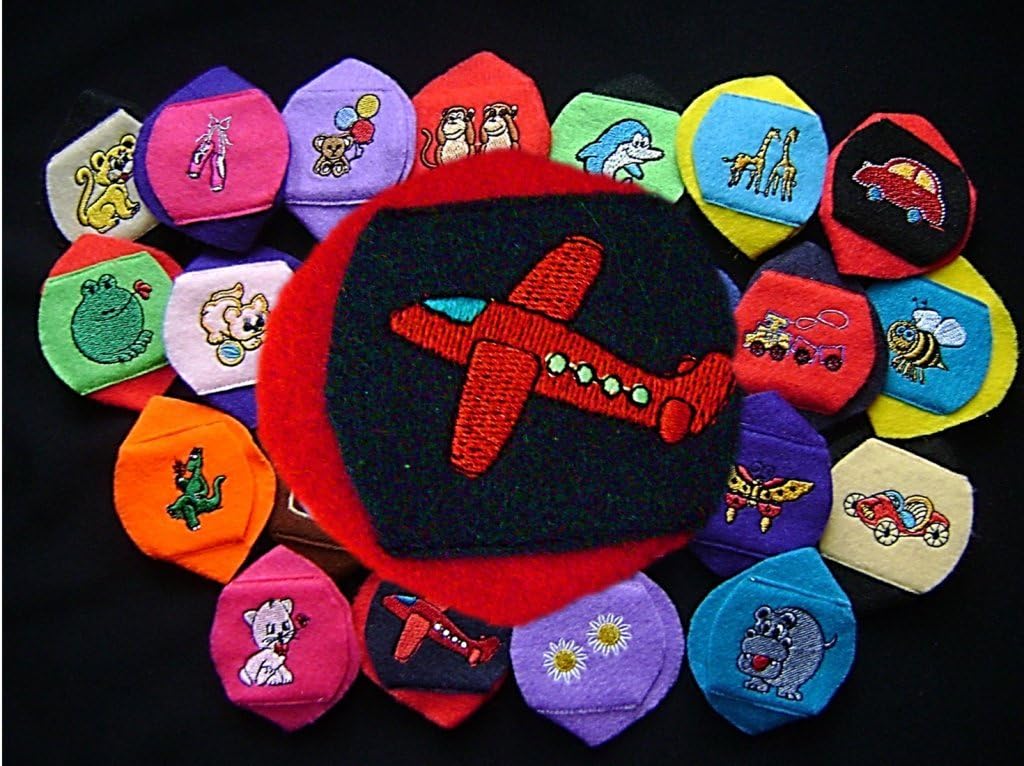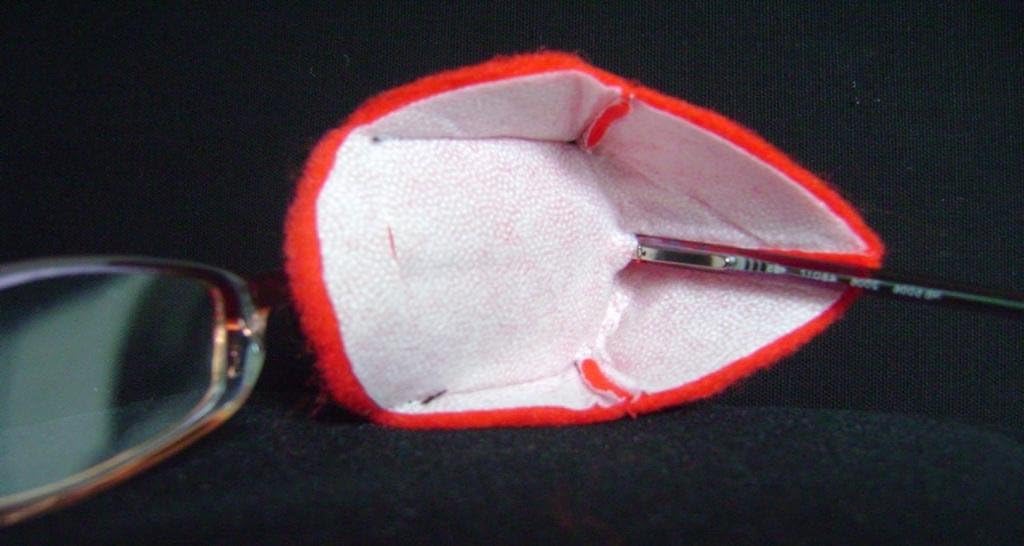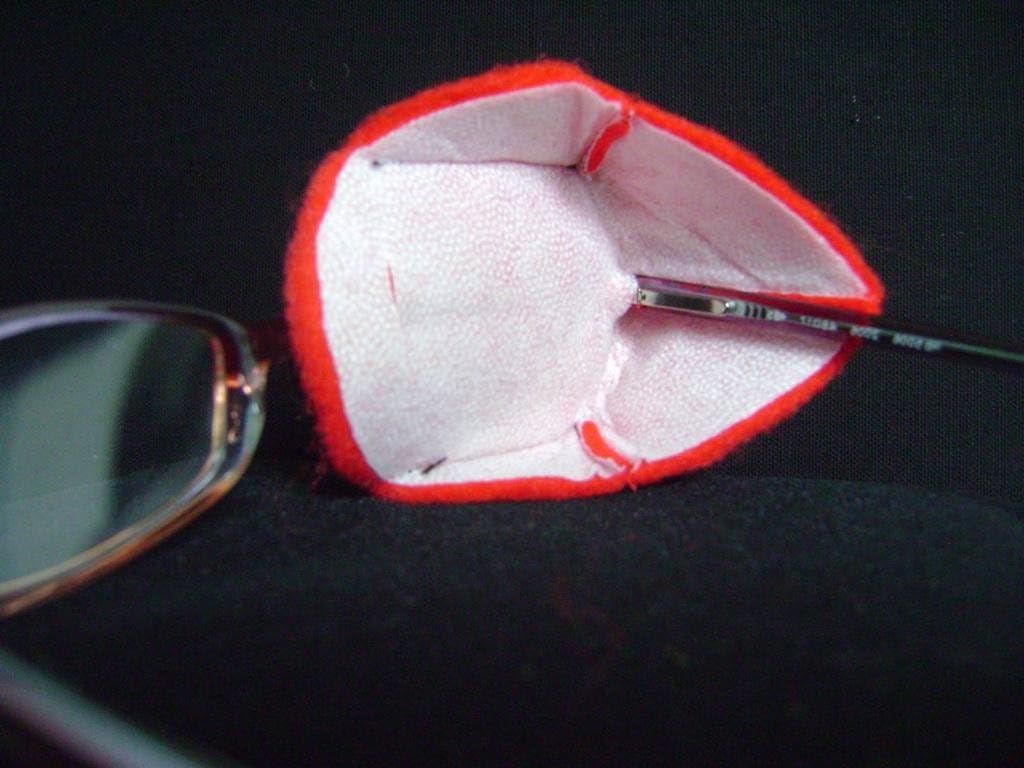
Eye Patch for Kids to Treat Amblyopia - ONE Patch PER Order
Category: Health & Personal Care
Amblyo-Patch is a cloth eye patch (1) per package that is worn over glasses to treat Amblyopia (lazy eye). It was created to offer kids and parents both a hypo-allergenic, reusable and affordable eye patch compared to other patches out there. I have been working as an Orthoptist for ten years and during this time I have witnessed the frustrations parents have with their children not wanting to wear an eye patch to treat their Amblyopia. I have noted that children who already wear glasses are more receptive to wearing a decorated cloth eye patch. Children love to pick and choose their own eye patch and take part in their own treatment. The Amblyo-patch designs offer kids more colorful eye patches to choose from increasing the chances of patching- this means a better chance for visual recovery of the Amblyopic eye! Amblyo-Patch is sold in eye clinics around the US and are approved by ophthalmologists and optometrists to treat Amblyopia-lazy eye. The eye patches are only suitable for kids who already wear glasses and have Amblyopia. The cloth eye patches are packaged for the RIGHT EYE or LEFT EYE, it is worn on the BETTER seeing eye to strengthen the vision in the Amblyopic-lazy eye!
Features: Children love to pick their own eye patch and take part in their own treatment – increasing patching compliance! | Amblyo-Patch designs are fun and creative, offering kids many colorful options to choose from | Ophthalmologist and Optometrist approved to treat Amblyopia (lazy eye) | Comfortable hypo-allergenic cloth eye patch designed to be worn over glasses | Affordable, reusable, and eco-friendly alternative to adhesive patches